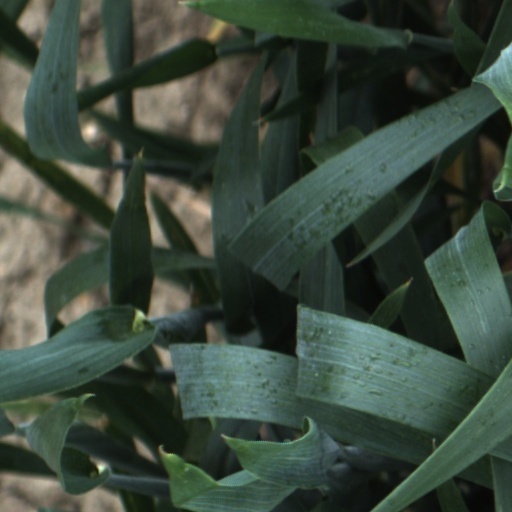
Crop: wheat